Edward Steers Jr.

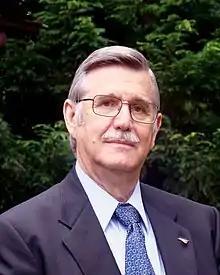
Edward Steers Jr.

Edward Steers Jr. is an American scientist and historian. He is an authority on U.S. President Abraham Lincoln and has received awards in both the fields of scientific research and history.